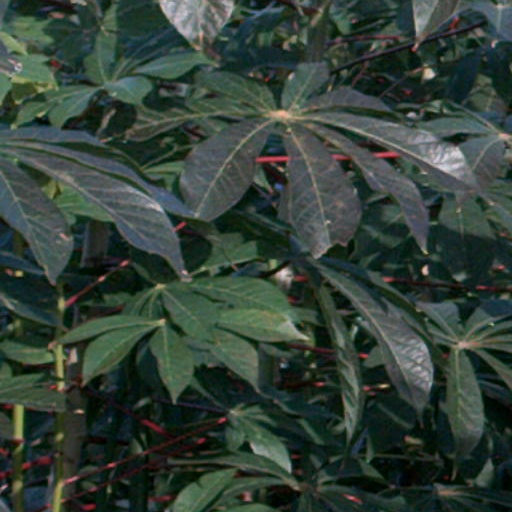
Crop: cassava